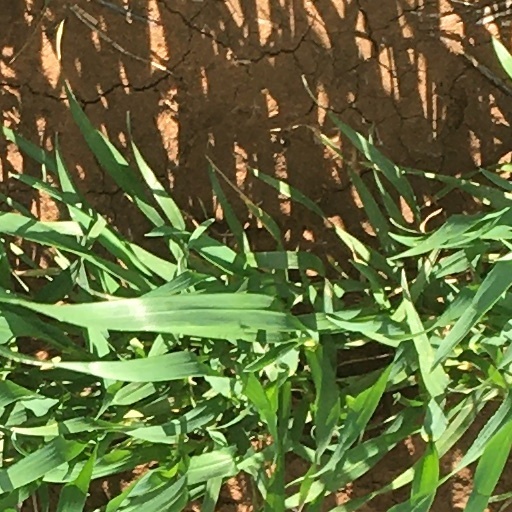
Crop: wheat